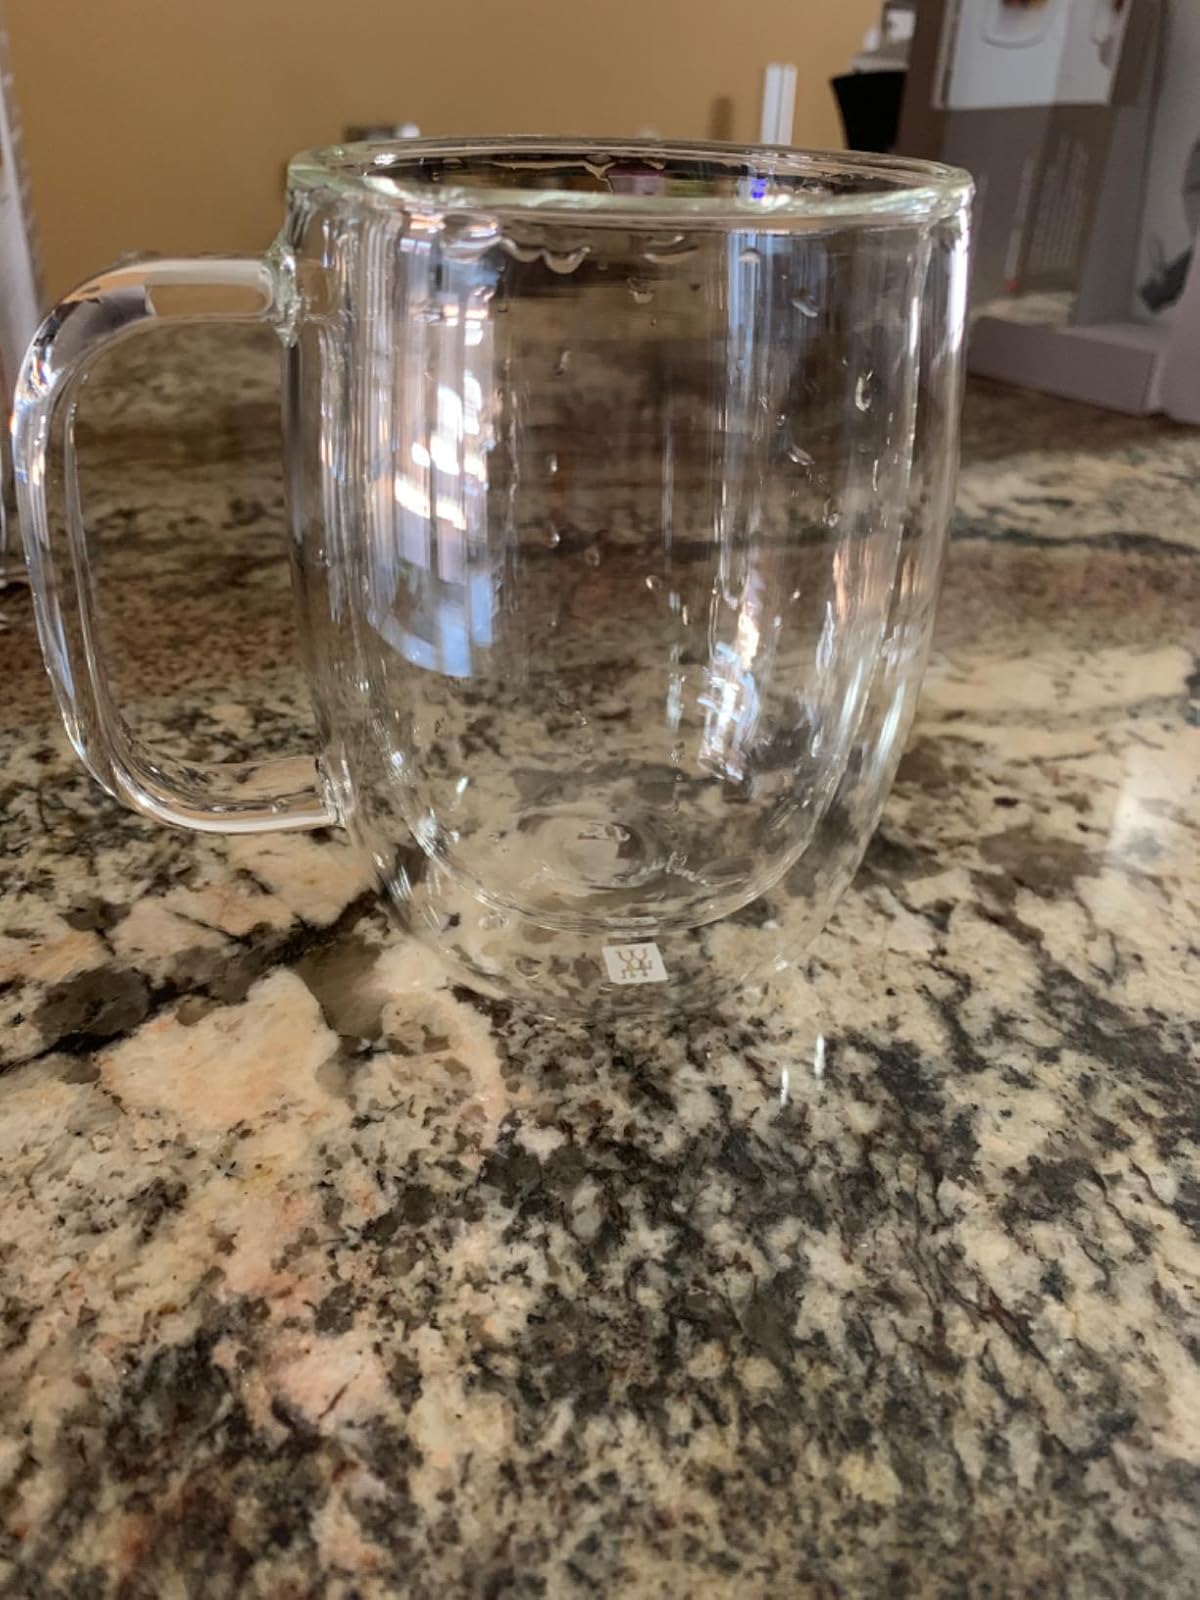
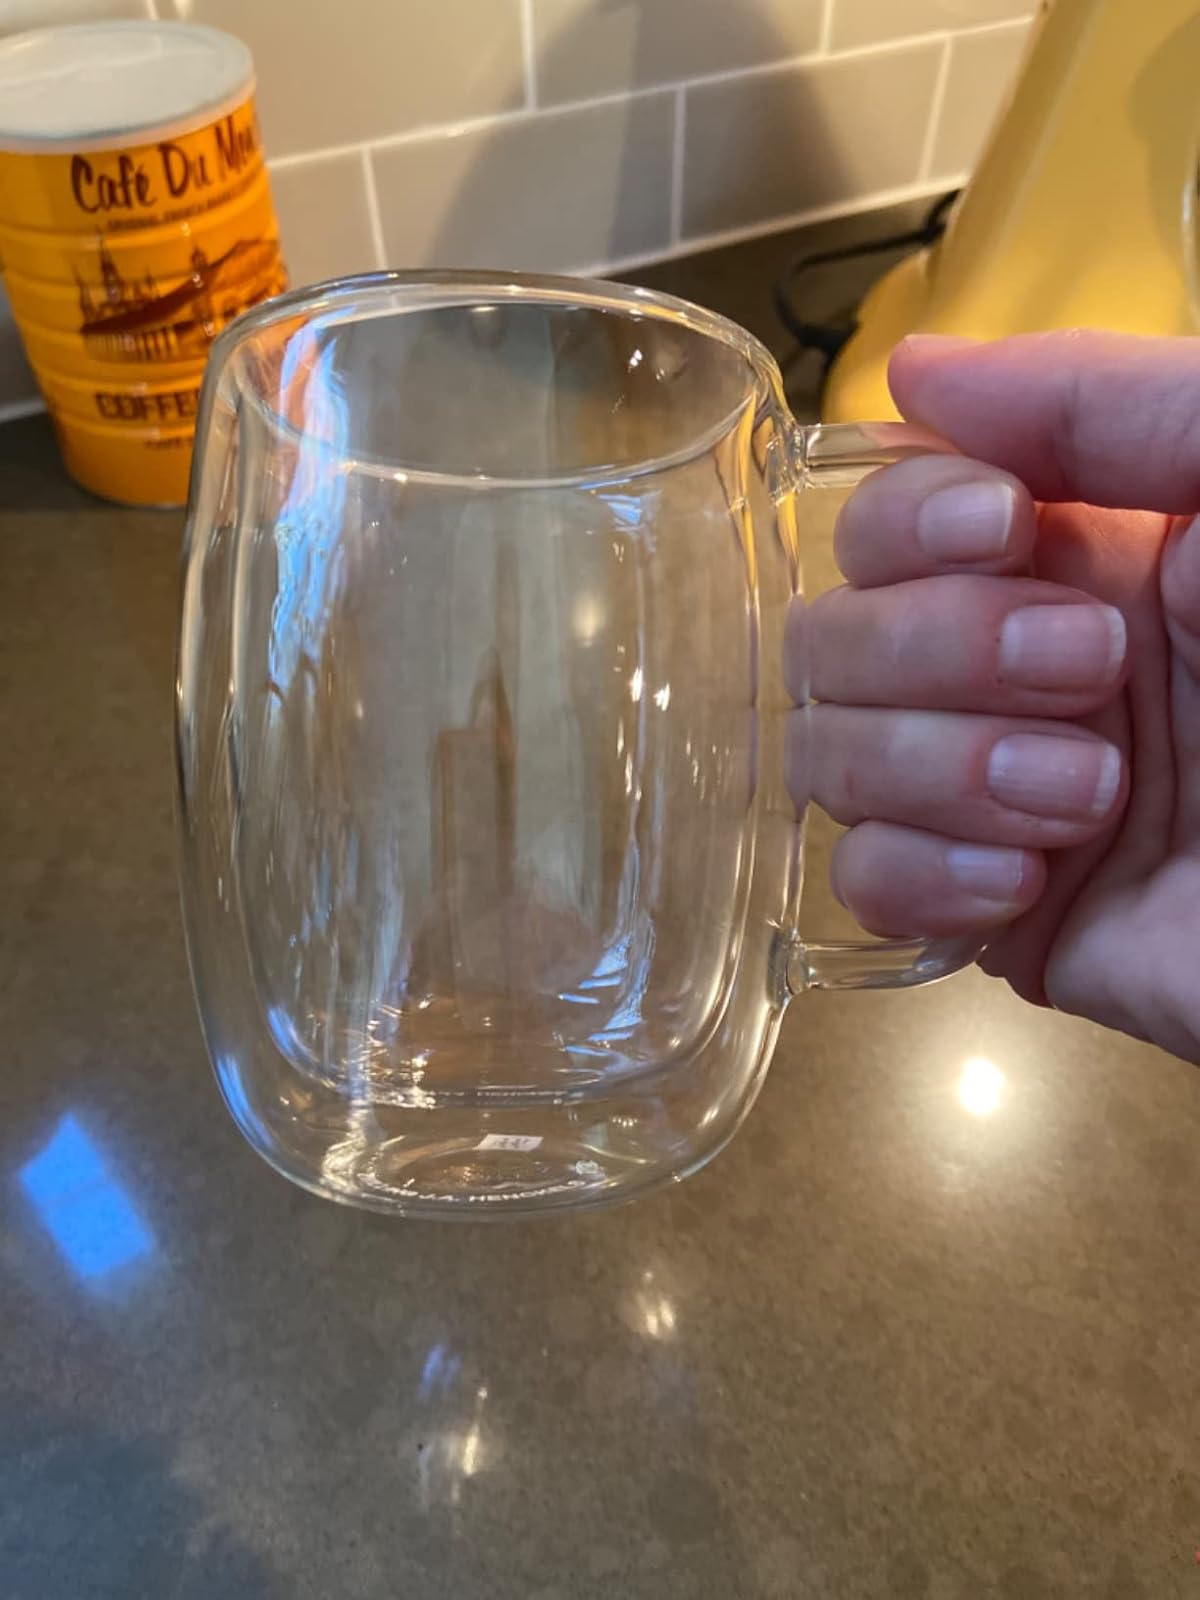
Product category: items_mug
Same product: yes